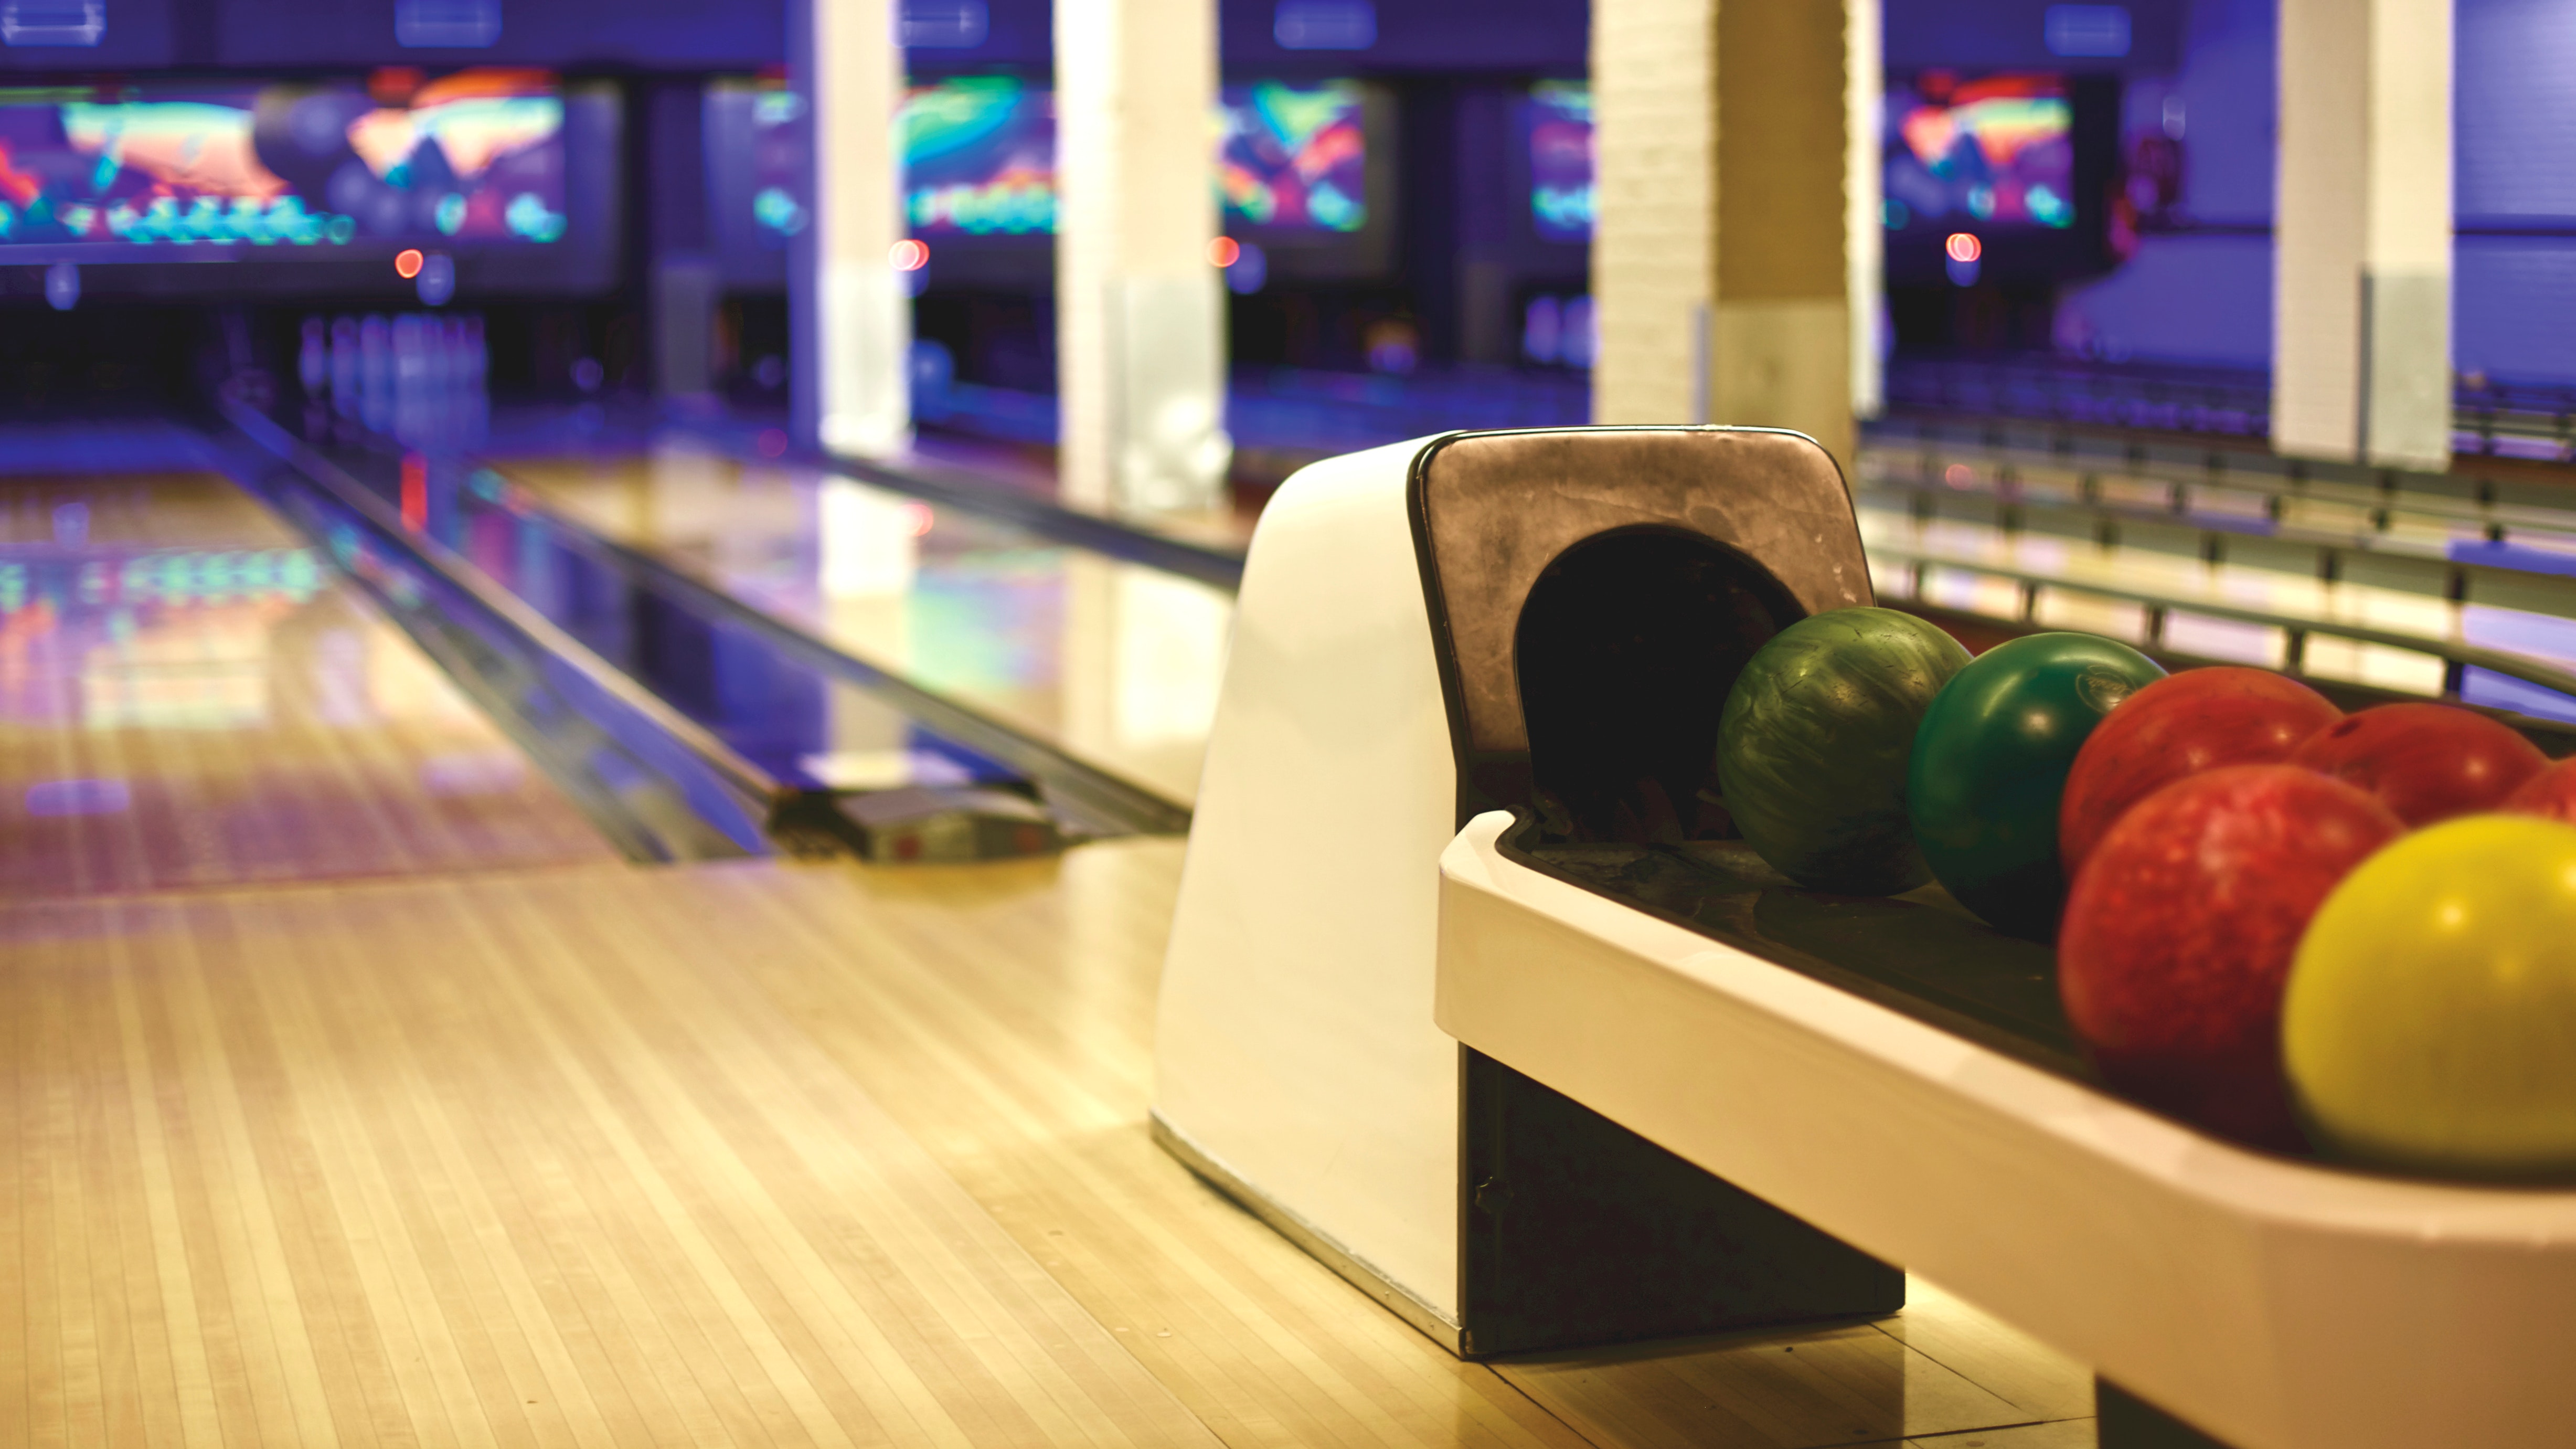
bowling, ten pin bowling, bowling ball, bowling equipment, bowling pin, ball, Duckpin bowling, ball game, Skittles sport, leisure centre, individual sports, Candlepin bowling, bowler, sports equipment, room, fun, floor, games, wood, indoor games and sports, play, leisure, flooring, sports